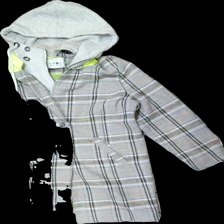
View: front
Type: Jacket
Category: Ladies
Brand: Not in the list
Brand text on label: cecil
Colors: Grey, Yellow, Orange, Multicolor
Material: 100% Polyester
Pattern: Checkered print
Cut: Regular
Size: XL
Damage: stained
Damage location: top center
Price range: <50
Recommended usage: Reuse
Description: Checkered jacket with hoodie